Mining in Australia

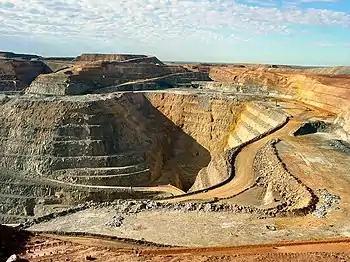
Super Pit gold mine on Kalgoorlie's Golden Mile in Western Australia

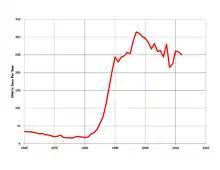
Australia mined gold production, 1960–2012

Mining in Australia has long been a significant primary sector industry and contributor to the Australian economy by providing export income, royalty payments and employment. Historically, mining booms have also encouraged population growth via immigration to Australia, particularly the gold rushes of the 1850s. Many different ores, gems and minerals have been mined in the past and a wide variety are still mined throughout the country.